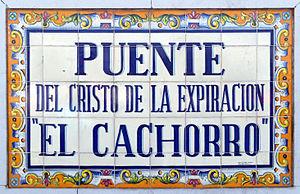
Inscriptions sur céramique à l'extrémité ouest du Pont du Christ de l'Expiration (Séville, Espagne)Español: Inscripción en azulejos en la extremidad oeste del Puente del Cristo de la Expiración (Sevilla, España)
Le pont du Christ de l'Expiration est un pont de Séville. Il est mieux connu des Sévillans sous ses surnoms de pont du Cachorro, pont de la Chapina et pont des Leperos.